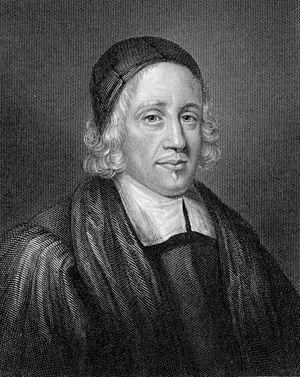
John Lightfoot est un prêtre anglais, recteur et vice-Chancelier du collège St Catharine à Cambridge. Théologien et premier hébraïsant de son temps, il essaya de concilier les deux principales légendes de la Genèse, en disant que « des animaux purs, il y en eut sept de chaque sorte créés, trois couples pour la reproduction, et le septième pour le sacrifice d'Adam à sa chute, prévue par Dieu, et que des animaux impurs un seul couple fut créé ». En 1647, il estima la date de la création de la terre à 3928 av. J.-C.